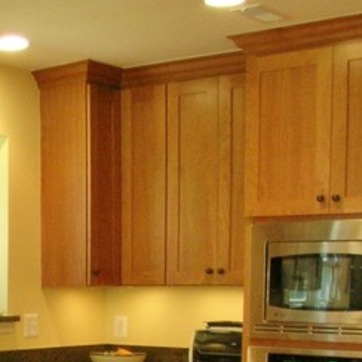
Material: wood